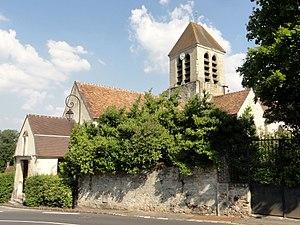
L’église Saint-Martin est une église catholique paroissiale située à Ableiges, dans le Val-d'Oise, en France. Elle remplace probablement un premier édifice attesté en 1071. L'église actuelle se caractérise par un chœur-halle rectangulaire de six travées, réparties sur trois vaisseaux, et se terminant par un chevet plat. Cet ensemble paraît assez homogène à la première vue, mais l'on peut distinguer trois campagnes de construction distinctes en regardant de près la sculpture des chapiteaux, qui est d'un bon niveau, et les voûtes. Le vaisseau central avec le clocher encore d'allure romane et les arcs-doubleaux vers les croisillons constitue la partie la plus ancienne, et semble dater des années 1160 / 1170. À l'intérieur, l'architecture évoque la première période gothique. Le collatéral sud est un peu plus récent, et le collatéral nord remonte seulement aux années 1220, comme l'indiquent notamment une clé de voûte, l'arc formeret au nord de la chapelle de la Vierge, et certains chapiteaux.